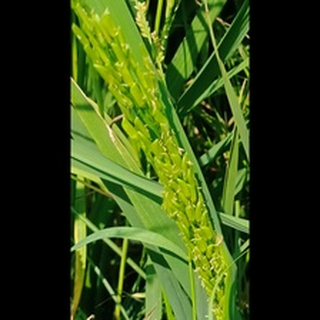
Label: healthy_rice